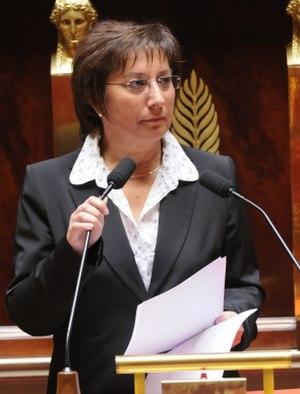
Martine Pinville à l'assemblée Nationale
Cet article présente la liste des ministres du Commerce.
Martine Pinville, née le 23 octobre 1958 à Angoulême en France, est une femme politique française. Députée de la Charente entre 2007 et 2015, elle est nommée secrétaire d'État chargée du Commerce, de l'Artisanat, de la Consommation et de l'Économie sociale et solidaire le 17 juin 2015 jusqu'au 10 mai 2017.
Le deuxième gouvernement Manuel Valls est le trente-huitième gouvernement de la Vᵉ République française. Il s’agit du quatrième gouvernement nommé par le président de la République François Hollande.